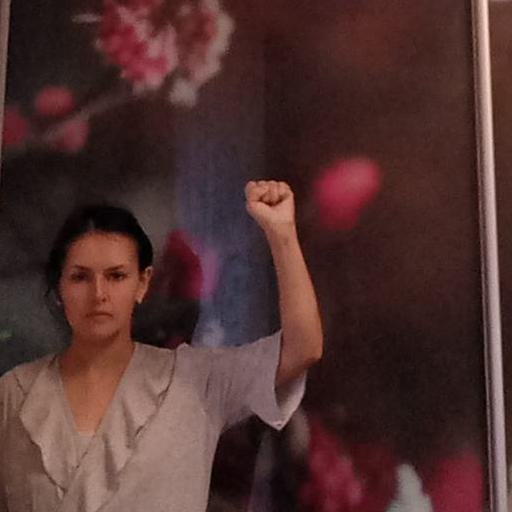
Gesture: fist